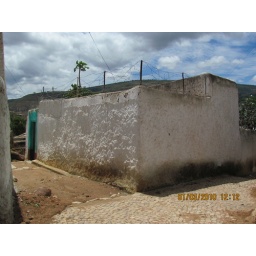
This is the ONLY house in the ancient city of Harar that has NO adjoining building next to it.